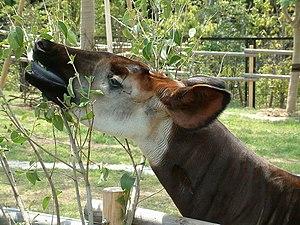
Photo prise à fr:Zoorasia, mai 2004.
Zoorasia est le plus important parc zoologique de Yokohama au Japon. Son nom officiel est Yokohama Zoological Gardens.